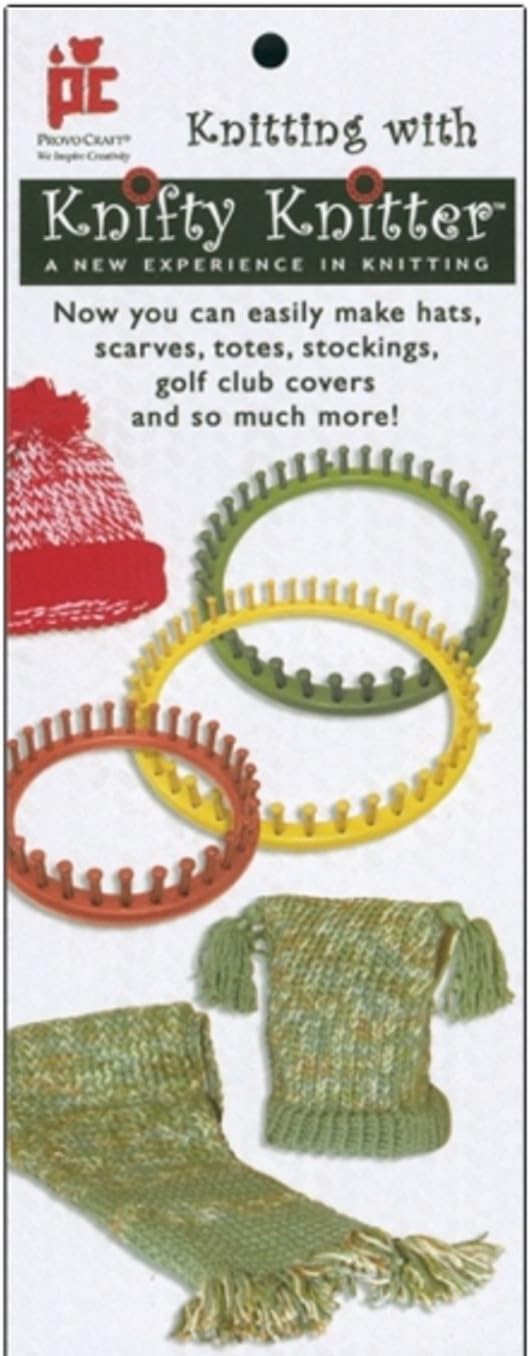
Knitting With Knifty Knitter
Category: Amazon Home
A new experience in knitting! Booklet features 10 easy knitting projects plus easy-to-follow instructions and plenty of helpful hints and suggestions for using the Knifty Knitter.
Features: A new experience in knitting! Booklet features easy knitting projects plus easy-to-follow instructi